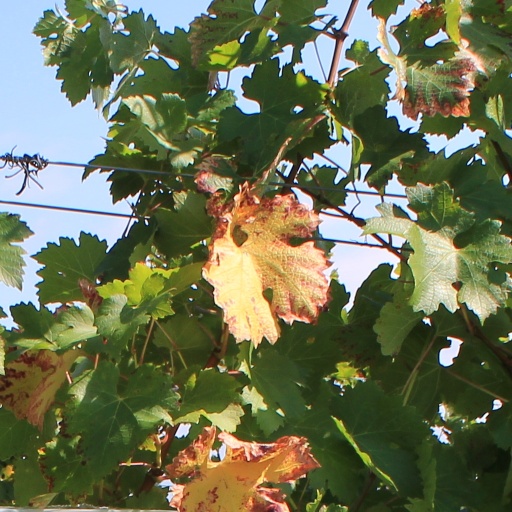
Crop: grape